James Montagu (judge)

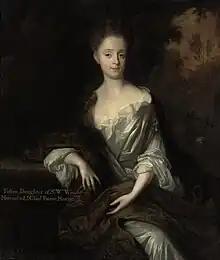
Tufton Montagu (nee Wray)

Montagu was the seventh, but fifth surviving son of George Montagu of Horton, Northamptonshire, and his wife Elizabeth Irby, daughter of Sir Anthony Irby and was baptized at Horton on 5 March 1666. His grandfather was Henry Montagu, 1st Earl of Manchester. He was educated at Westminster School and was admitted at Trinity College, Cambridge and Middle Temple in 1683. In 1689 he was called to the bar from Lincoln's Inn. He was appointed secretary to the chancellor of Exchequer in April 1694. He married Tufton Wray, daughter of Sir William Wray, 1st Baronet, of Ashby on 6 October 1694.